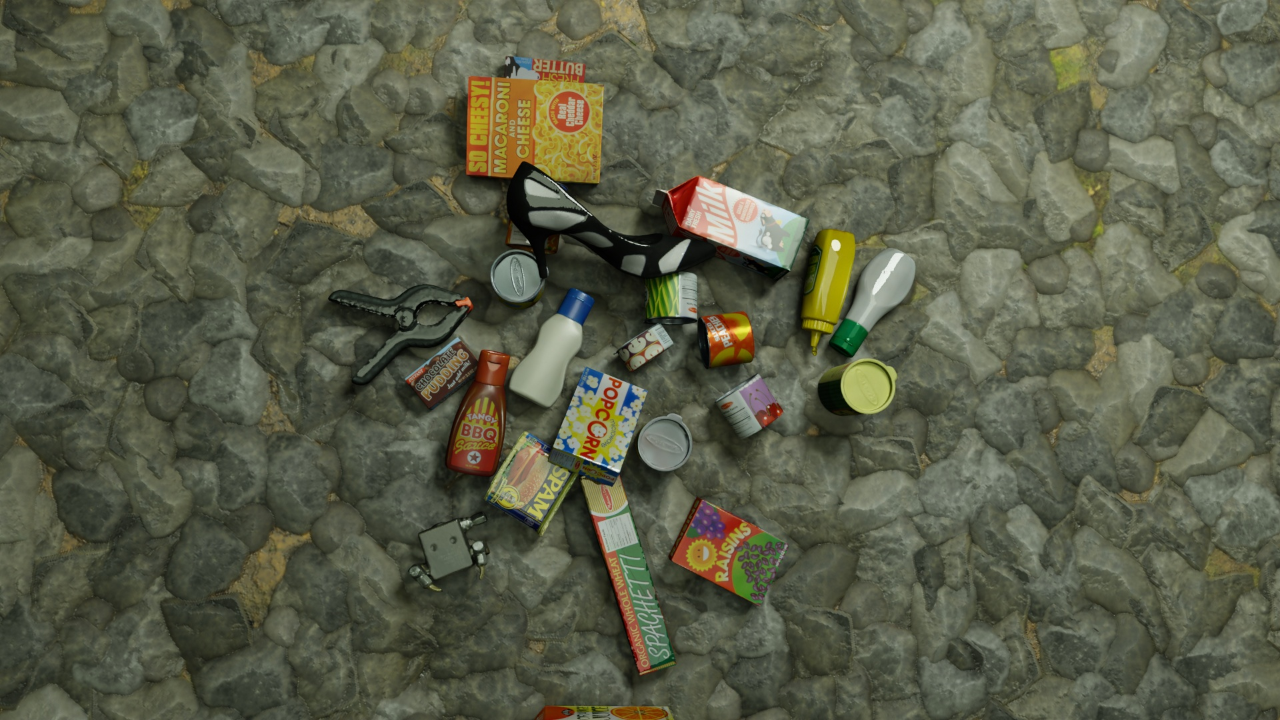
Question:
What are the five normalized (x, y) points between 0 and 1 in the image that outline the grasp plane for the box of raisins? Your answer should be as Grasp center: [], Left finger base: [], Right finger base: [], Left finger tip: [], Right finger tip: [].
Answer: Grasp center: [0.55, 0.698611], Left finger base: [0.553125, 0.636111], Right finger base: [0.547656, 0.761111], Left finger tip: [0.547656, 0.645833], Right finger tip: [0.542188, 0.765278]